Jean-Baptiste Olivier

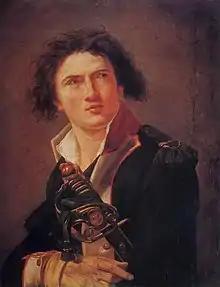
Lazare Hoche

On 24 January 1797, Hoche was appointed commander of the Army of Sambre and Meuse which numbered 78,000 men present for duty. Hoche reorganized the army into three corps, each with two infantry divisions and one cavalry division, plus the Hunsrück Corps of two divisions. Grenier commanded the center corps which included Grenier's own division, Olivier's division, and Michel Ney's Hussar division, a total of 16,596 soldiers. Immediately opposite Hoche's army was Franz von Werneck with 28,841 men including 8,052 soldiers under Paul Kray at Neuwied. A 5,539-strong reserve under Joseph Anton von Simbschen was also available.